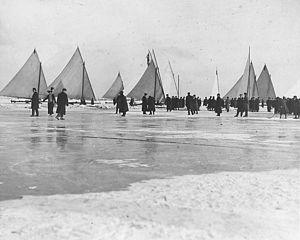
Le nom français selon Le grand dictionnaire terminologique pour l’embarcation à voile se déplaçant sur une surface gelée est le char à glace.